San Niccolò Oltrarno

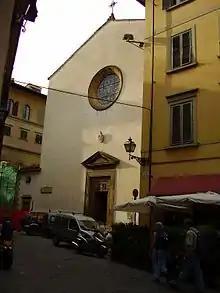
Facade

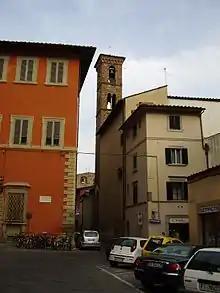
Belltower

A church at the site is ancient, documented from 1184. It became the parish church in 1374. The proximity of the church to the river meant that it was prone to flooding, and was damaged by both the floods of 1557 and 1966. The neighborhood for centuries was home to the lower class workers. In 1828, the Russian count Niccola Demidoff founded the Scuole di San Niccolò Oltrarno for the indigent.